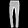
Label: Trouser